Van der Graaf Generator

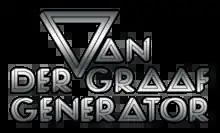
Band logo

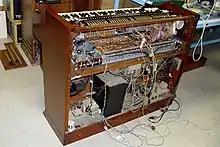
Hugh Banton used a Hammond E-112 organ, modified with electronics, as a key ingredient of the band's early sound

The Hammill/Banton/Jackson/Evans quartet that resulted from "H to He, Who Am the Only One" is now considered the "classic" line-up. The group played on the 'Six Bob Tour' in early 1971 with fellow Charisma labelmates Genesis and Lindisfarne. Despite the complexity of their music, the band were well received on the tour, with Hammill noting "at nearly all the gigs, most of the audience have known most of the songs ... It was like a big family actually, exactly as all of us had pictured it in our wildest dreams."